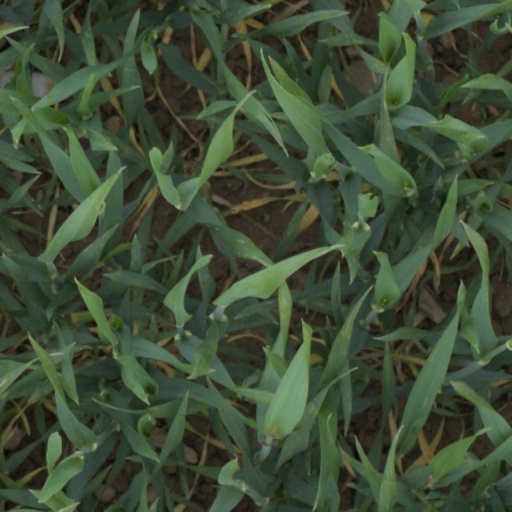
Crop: wheat